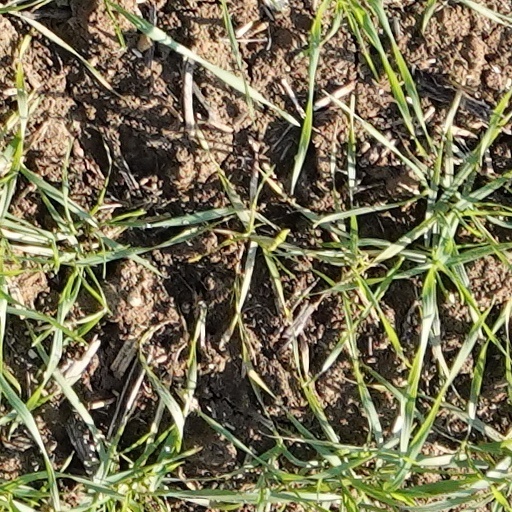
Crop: wheat